Cleveland Public Library

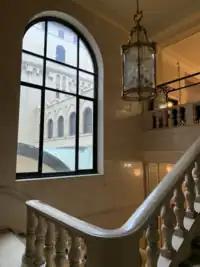
Stairwell in main branch

In 1867, the Cleveland, Cincinnati, and Dayton Boards of Education petitioned the Ohio General Assembly for authority to levy a tax for the maintenance of free public libraries, permitting boards of education with populations over 20,000 to levy a tax of one-tenth of a mill for each dollar evaluation of their taxable property. Cleveland Superintendent Anson Smyth, who has been called the "father of the Cleveland Public Library," supported this law in his Superintendent position, helping in the laws' development.